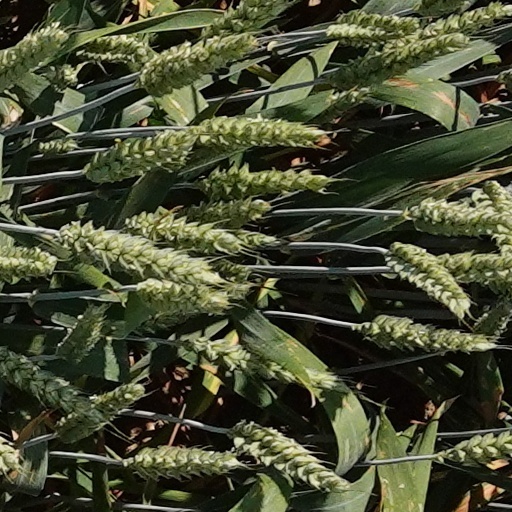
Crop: wheat